Aladdin (1979 musical)

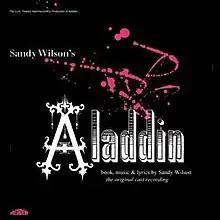
Original cast recording

Aladdin is a musical written by Sandy Wilson for the newly refurbished Lyric Theatre, Hammersmith. Although not a pantomime, it played during the theatre's inaugural Christmas pantomime season of 1979/80, opening on 21 December 1979, and starred Richard Freeman as Aladdin, Joe Melia as Tuang Kee Chung (Widow Twankey), Aubrey Woods as Abanazar, Ernest Clark as The Emperor, Martin McEvoy as The Genie, Elisabeth Welch as Fatima and Christine McKenna as Badr-al-Badur.